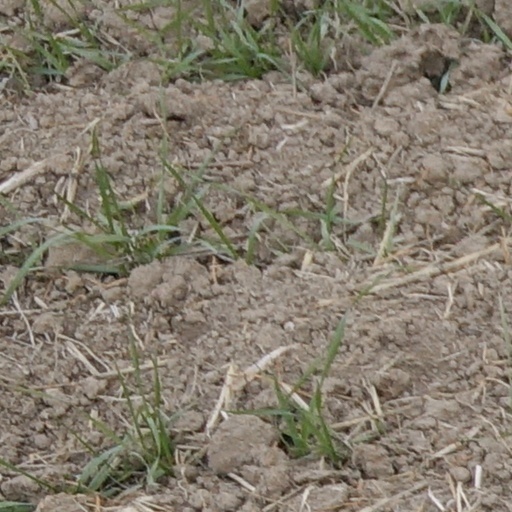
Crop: wheat